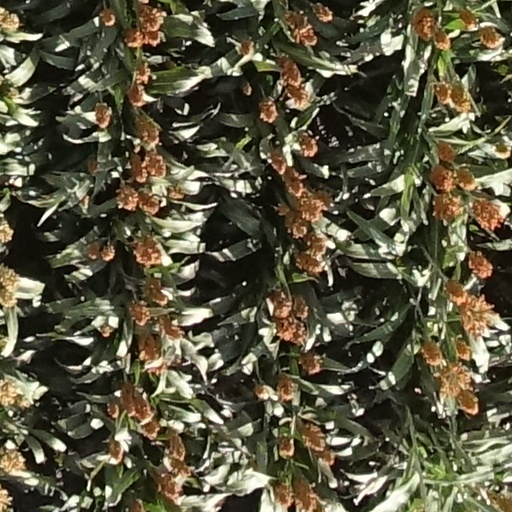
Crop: sorghum